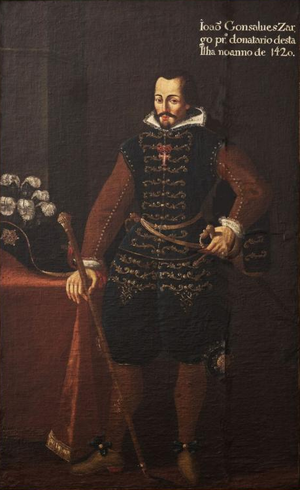
João Gonçalves Zarco da Câmara fut un navigateur et explorateur portugais du XVᵉ siècle, chevalier de l'Ordre du Christ de la Maison de Henri le navigateur.